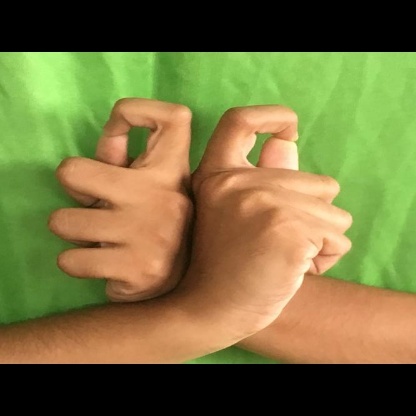
Mudra: Berunda